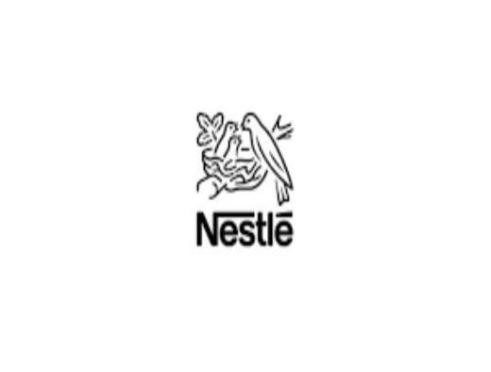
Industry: Food